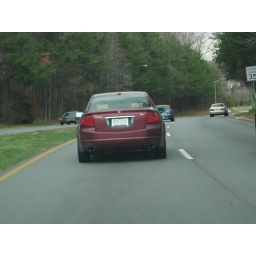
hard to tell, but this is a car in Greensboro with North Carolina plates but a New York Islanders plate holder